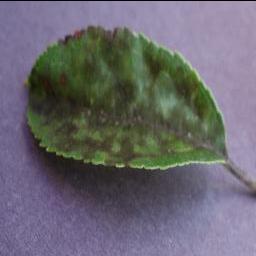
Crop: apple
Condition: scab